Luigi Corteggi

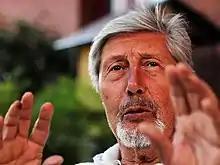

Luigi Corteggi, also known as Cortez (born 21 June 1933, Milan, died 26 July 2018, Casorzo), was an Italian comic artist, painter, director and illustrator. He is best known for his graphic works for Editoriale Corno and for Sergio Bonelli Editore, for which he created the designs of comics such as Kriminal and Dylan Dog. He is considered by specialized critics as the most famous art director in the world of Italian comics.